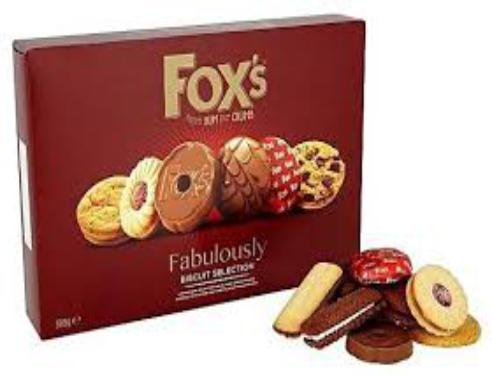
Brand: Fox's Biscuits
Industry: Food